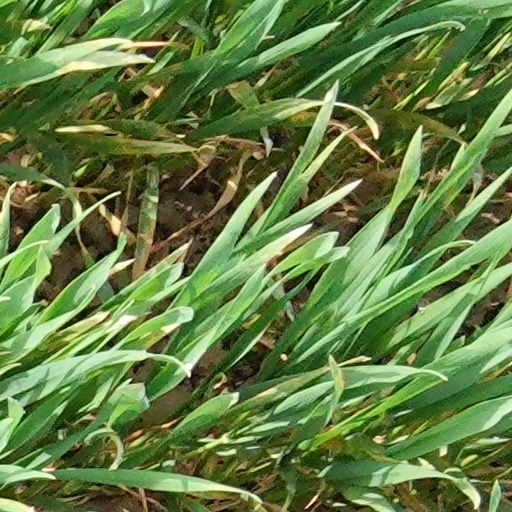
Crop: wheat